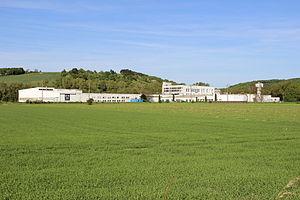
Usine Rhovyl à Tronville-en-Barrois
Tronville-en-Barrois est une commune française située dans le département de la Meuse, en région Grand Est.
Les chlorofibres ou Rhovyl sont des fibres textiles synthétiques réalisées à partir du PVC avec une base issue de produits naturels dérivés. Elles ne sont commercialisées qu'en fibres coupées.